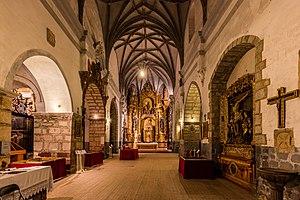
Ágreda est une commune espagnole située dans la province de Soria dans la communauté autonome de Castille-et-León.